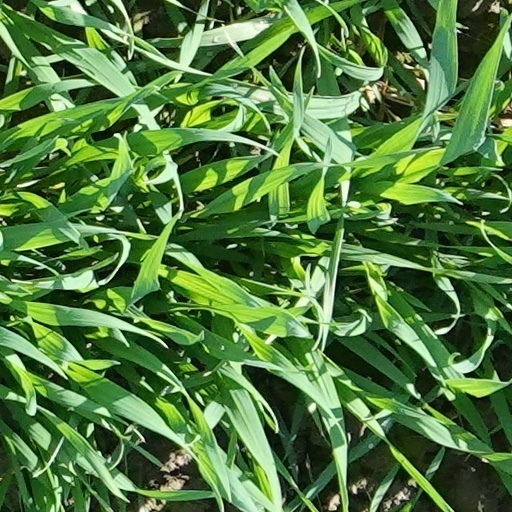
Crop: wheat